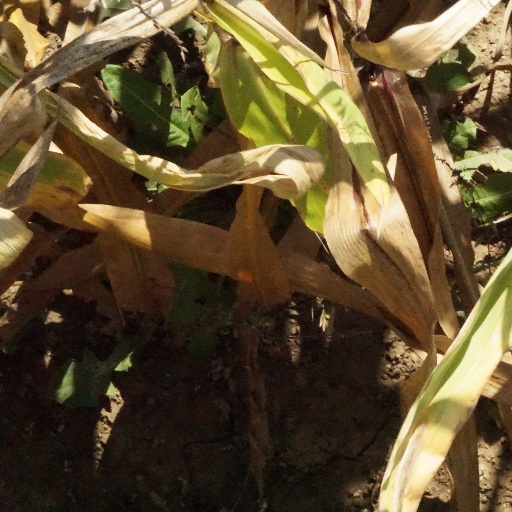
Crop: maize; corn